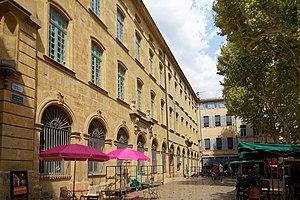
La halle aux grains est un édifice situé à Aix-en-Provence, en France.